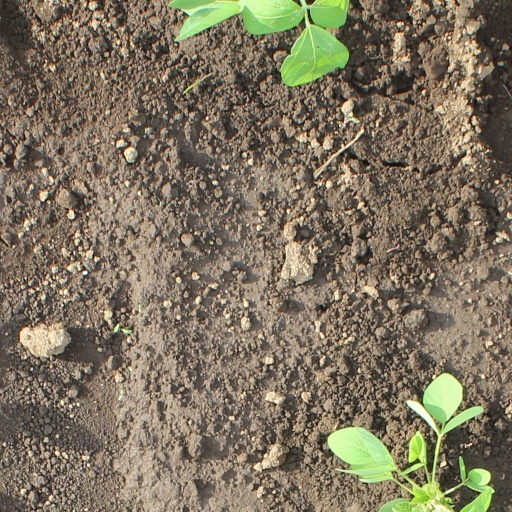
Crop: soybean